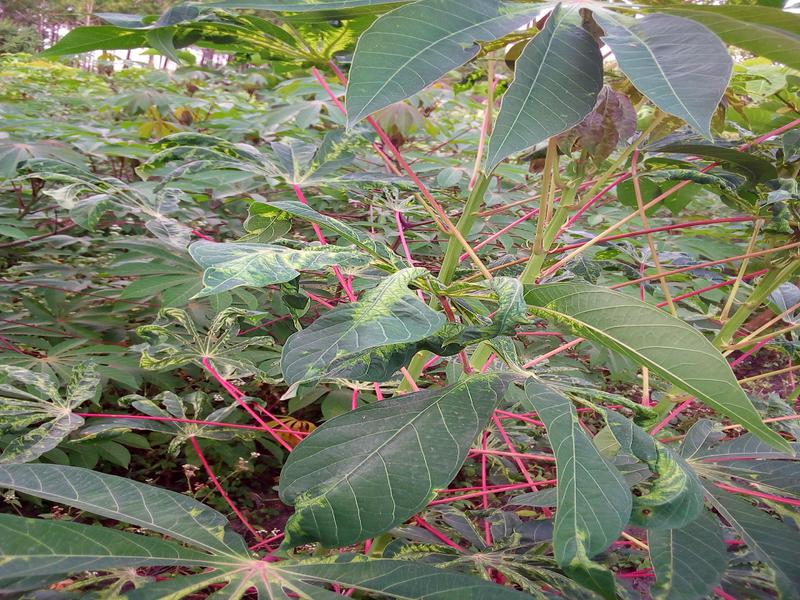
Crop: cassava
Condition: mosaic_disease